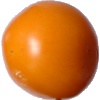
Label: yellow_tomato